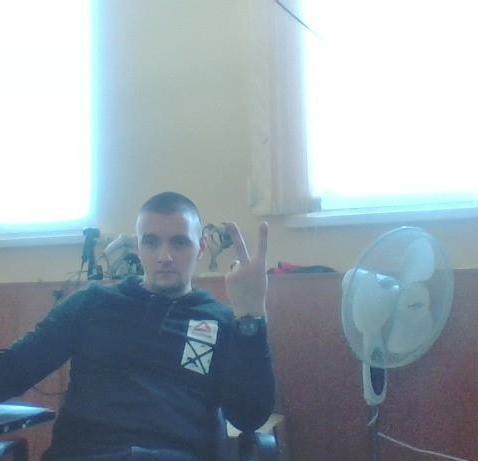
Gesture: peace_inverted